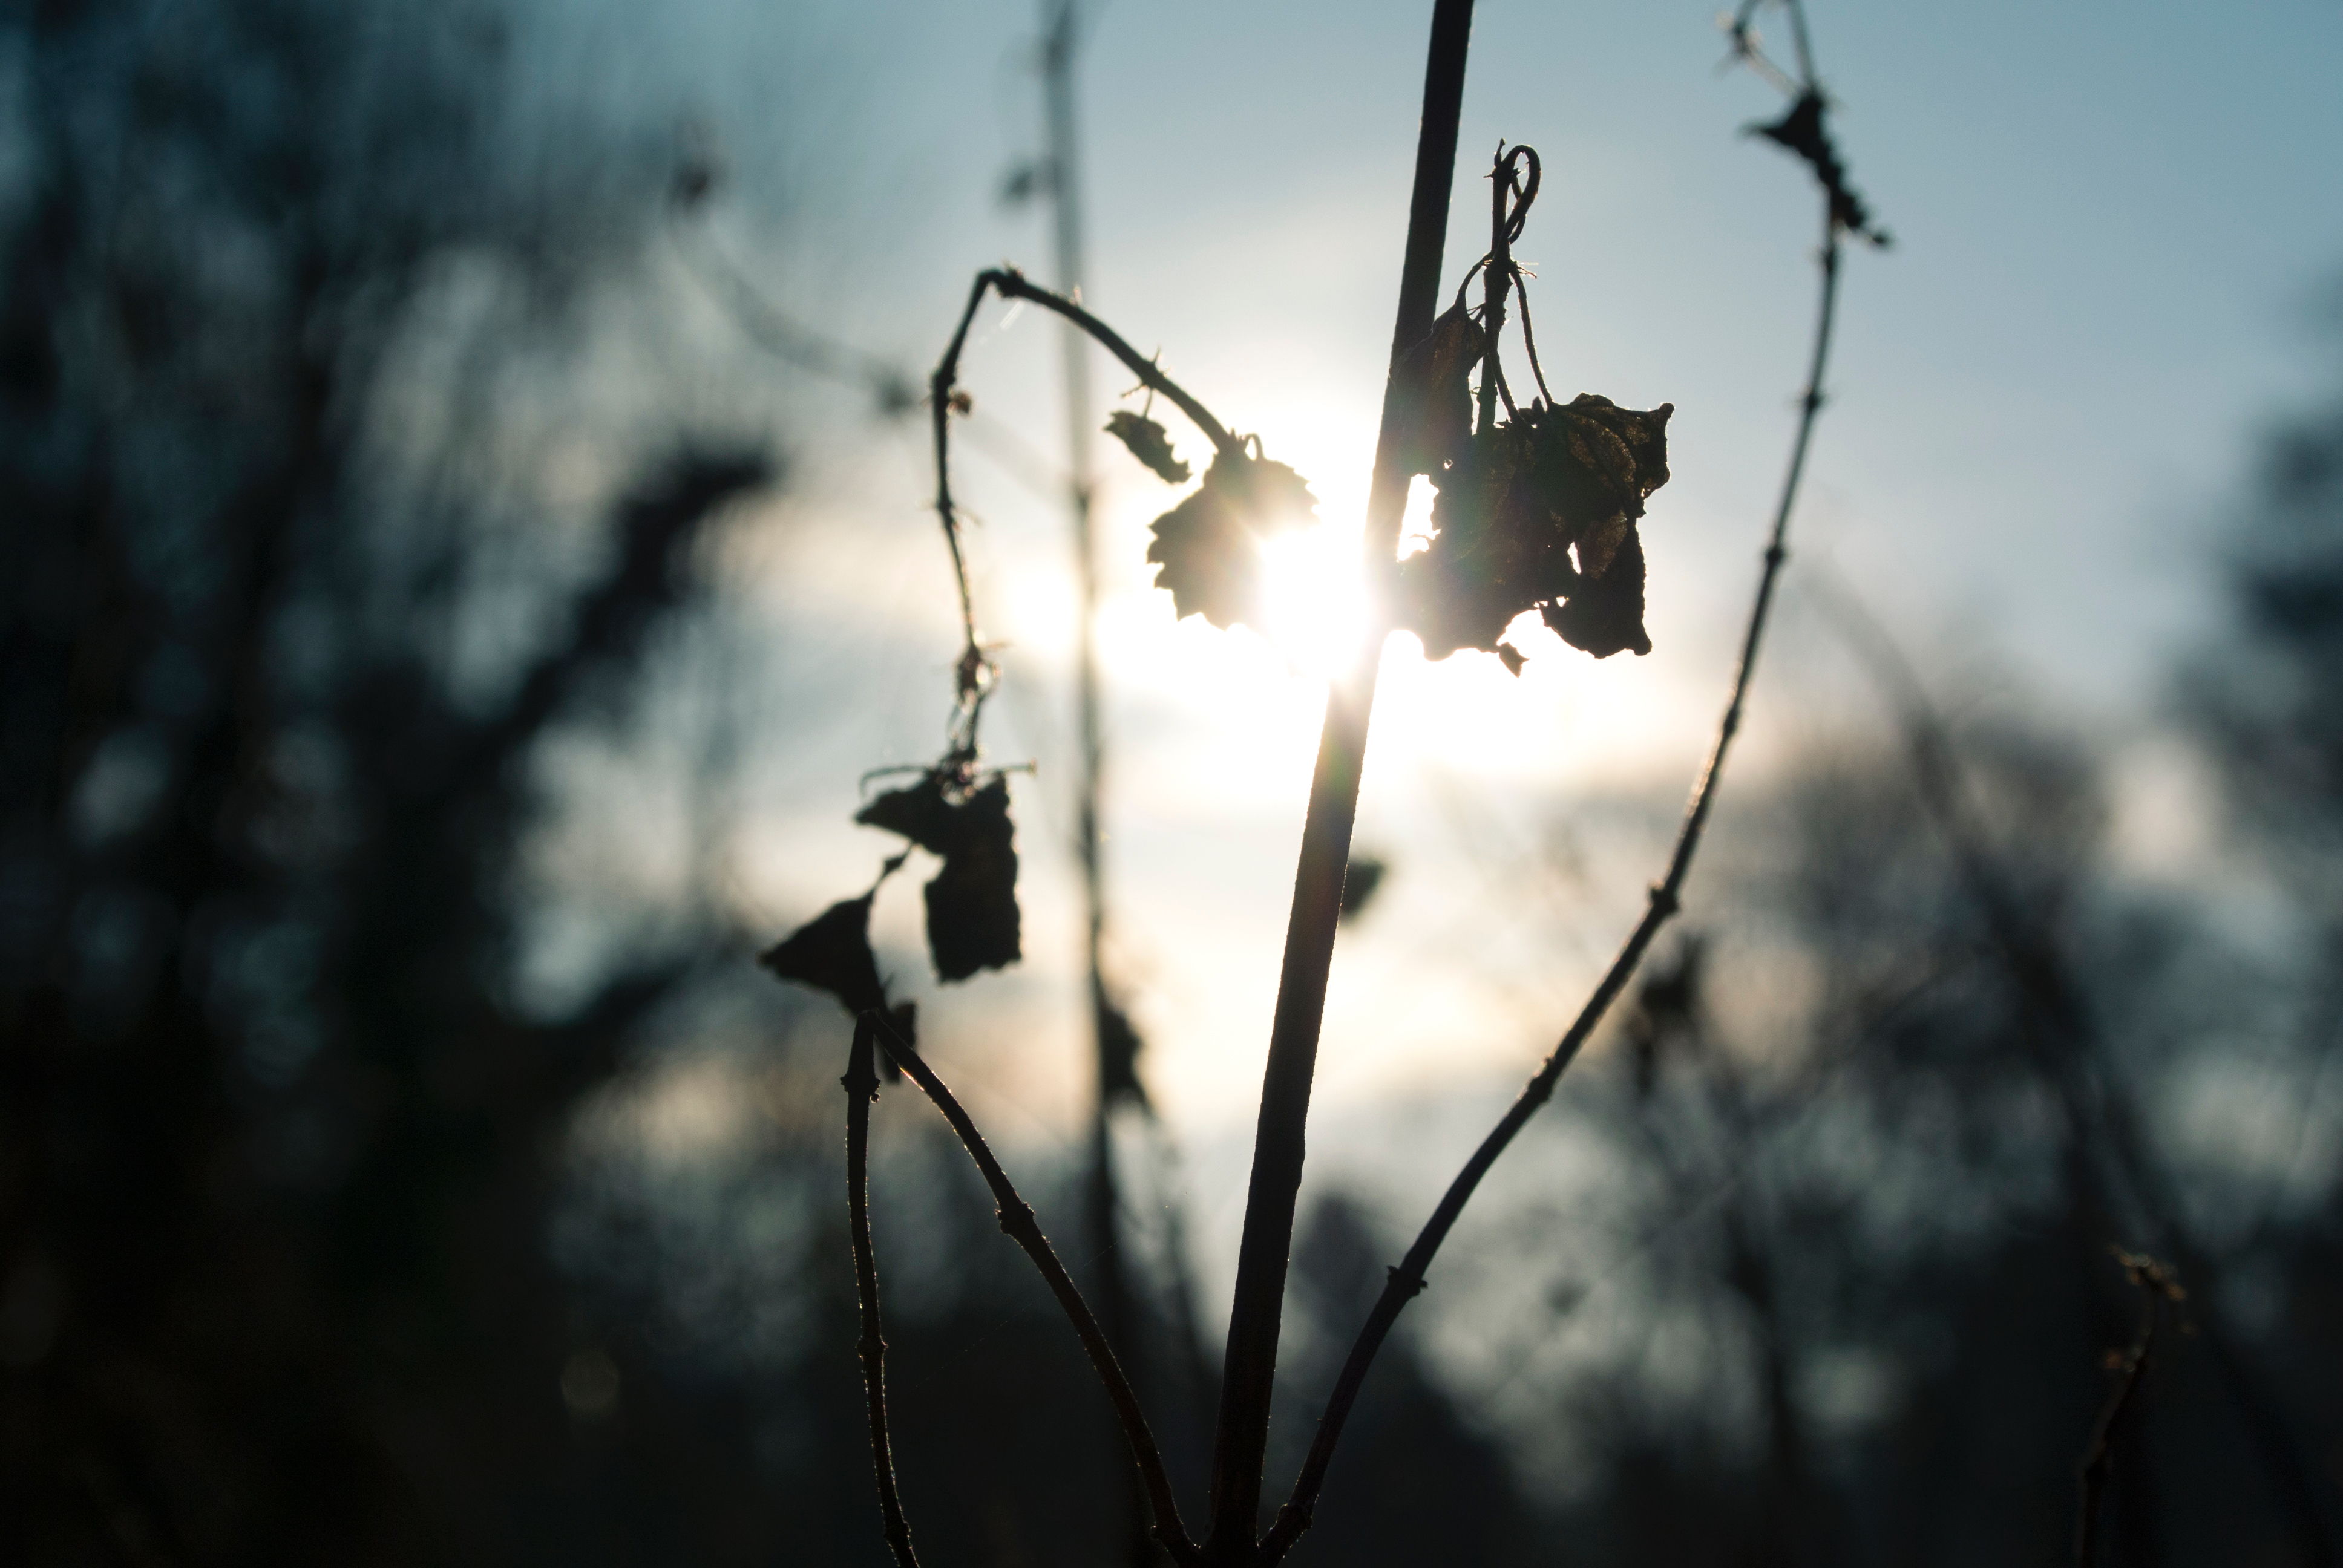
tree, nature, branch, winter, light, plant, photography, sunlight, morning, leaf, flower, reflection, darkness, lighting, macro photography, atmospheric phenomenon